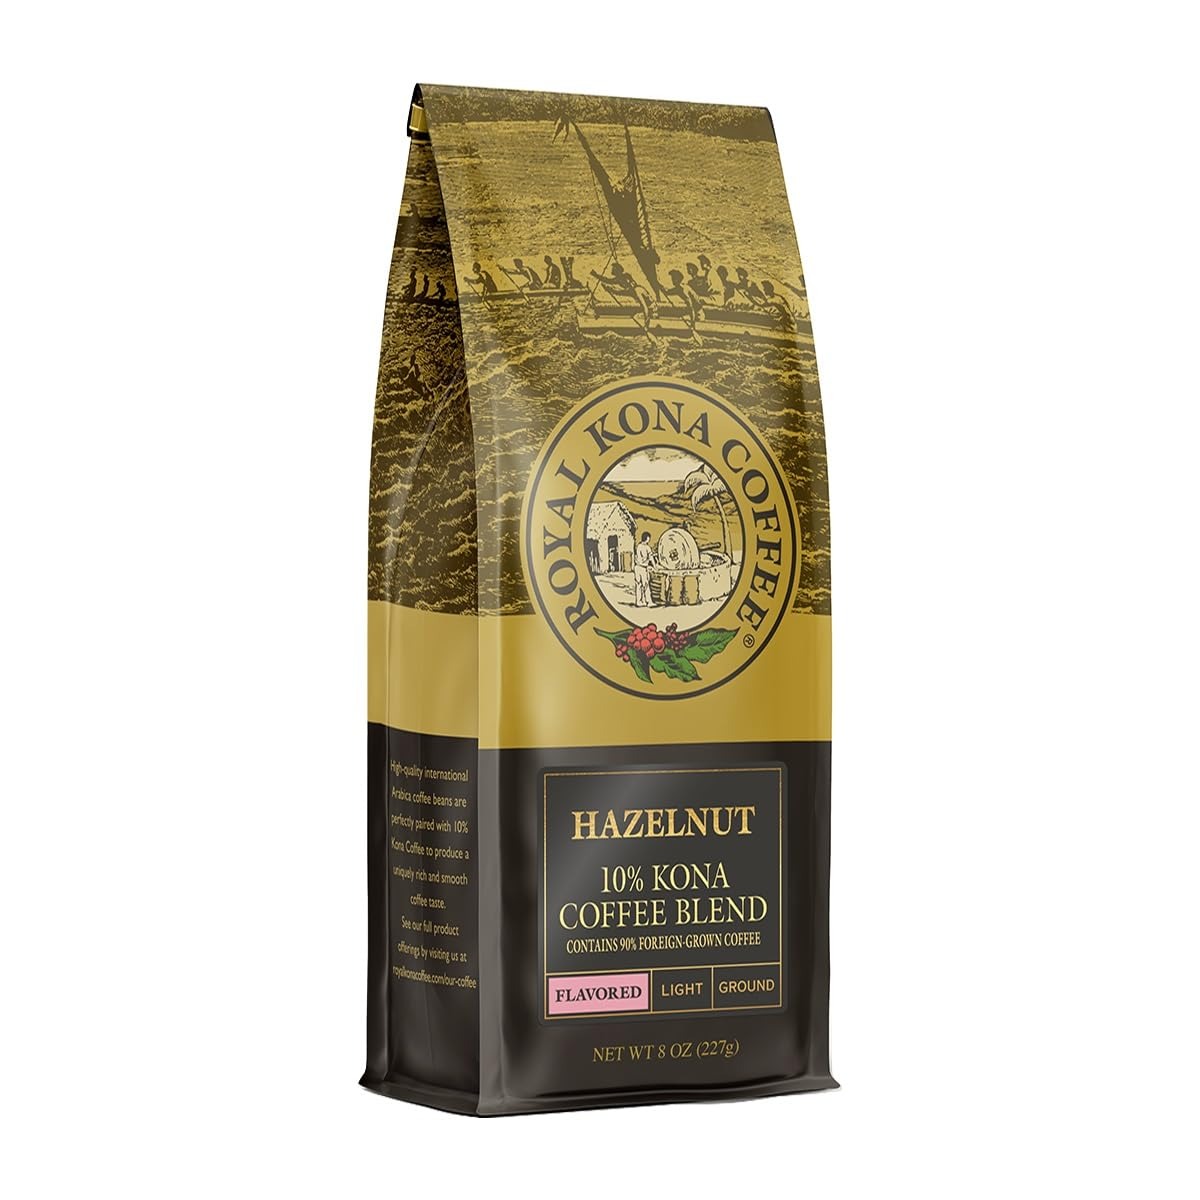
Item Name: Royal Kona 10% Hawaiian Kona Coffee Blend, Hazelnut Flavor, Light Roast Ground, 8 Ounce Bag
Bullet Point 1: 10% KONA BLEND: Our 10% Kona flavored coffee grounds feature a medium roast coffee blended with vanilla macadamia nut flavor for authentic Hawaiian coffee taste
Bullet Point 2: TASTE OF HAWAII: Savor light roast vanilla macadamia coffee with the Aloha flavor of Hawaiian coffee. This specialty coffee is grown on volcanic slopes
Bullet Point 3: LIGHT ROAST: Enjoy this light roast ground coffee blend, made with carefully chosen beans from Kona coffee harvests. This medium roast coffee has a delicious vanilla macadamia flavor
Bullet Point 4: VACUUM SEALED: Our ground coffee light roast is vacuum-sealed in an 40 oz bag for peak freshness, for flavored coffee grounds that deliver great taste to your cup
Bullet Point 5: ROASTING HAWAIIAN COFFEE SINCE 1969: Royal Kona has a long history of producing gourmet coffee. With over 50 years of expertise, each bag contains coffee grounds with a delicious Hawaiian flavor of Vanilla Macadamia
Product Description: Enjoy the delicious hazelnut flavor of this Royal Kona 10% Kona Coffee Blend, 8 oz. Each cup is a journey with our coffee ground light roast. Specially selected coffee beans are carefully roasted to capture the essence of Hawaii. This flavored ground coffee delights the senses with a smooth aroma and a touch of coffee hazelnut flavor, offering a Hawaiian experience in every sip. With a rich heritage dating back to the early days of Kona coffee, Royal Kona celebrates the dream of bringing this delicious ground coffee flavored with the distinctive Aloha flair to coffee lovers around the globe. The Kona coffee beans that go into this Kona blend coffee specially selected from the finest Kona harvests and blended with the best coffee from around the world. Our dedication to freshness means that after roasting, our coffee is vacuum sealed for optimal taste, delivering a gourmet coffee experience to your door. Celebrate over 50 years of tradition with Royal Kona, where Hawaiian coffee expertise meets a passion for creating unforgettable flavors.
Value: 8.0
Unit: Ounce

Price: 8.385